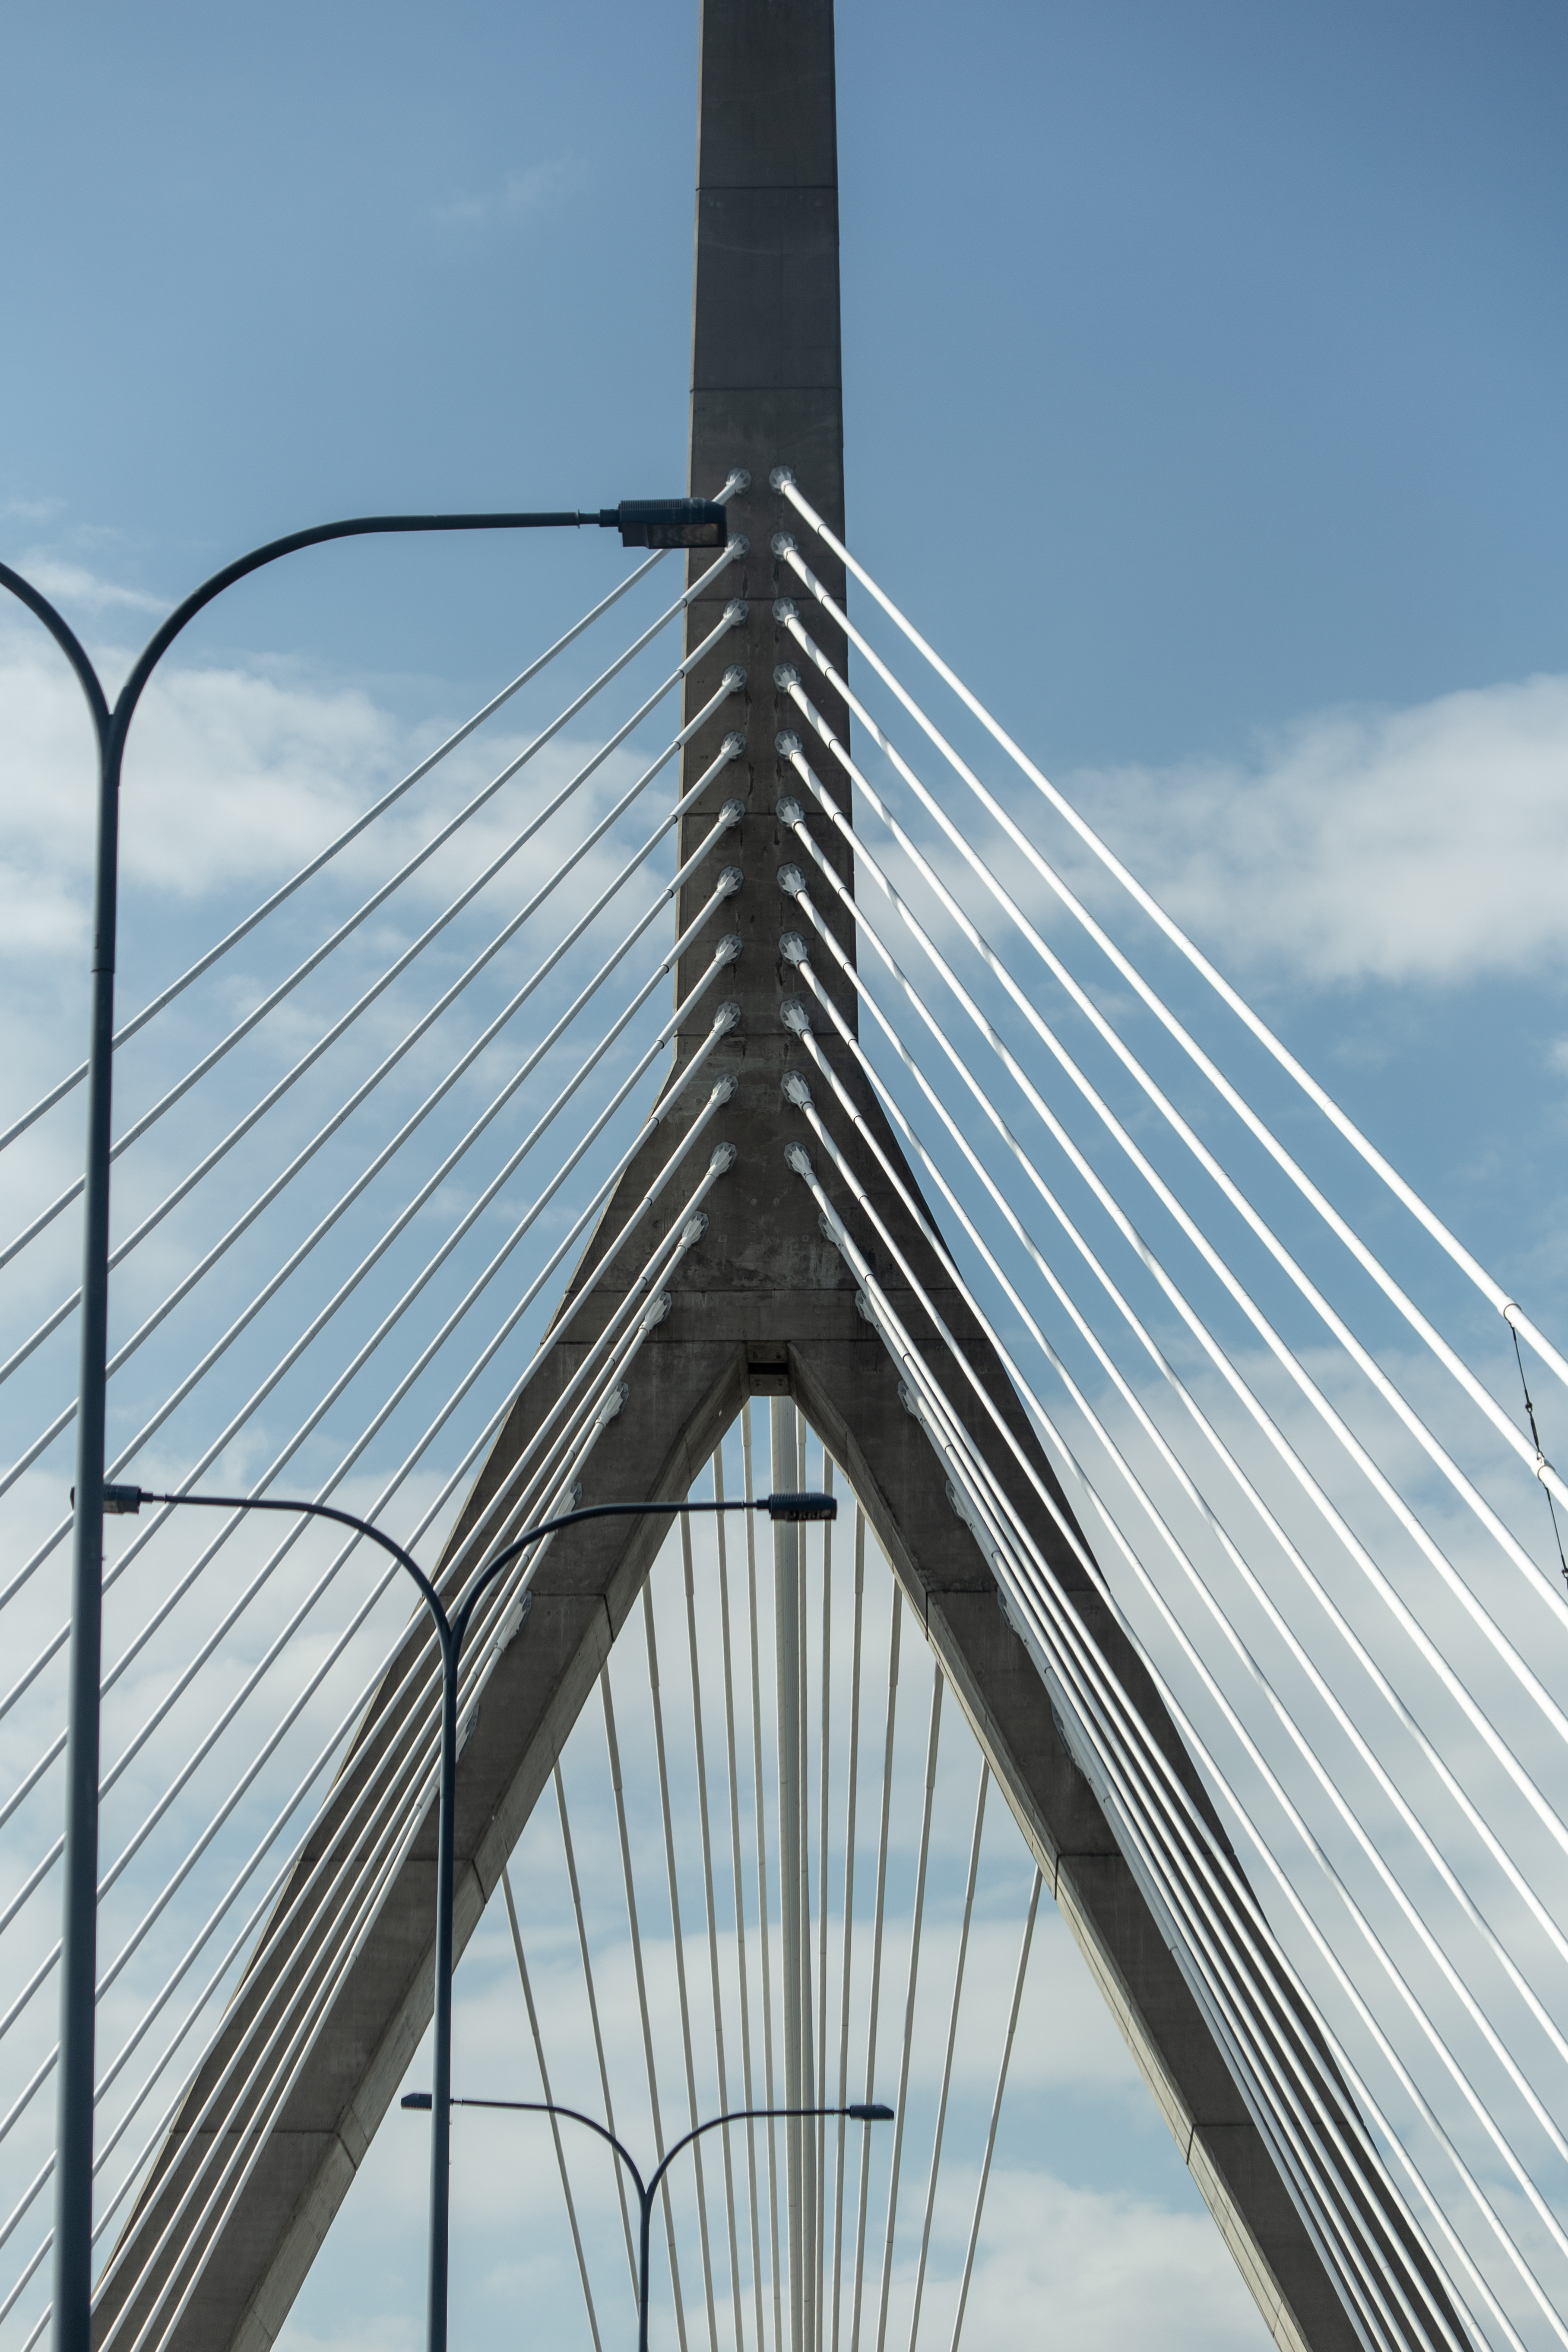
cable stayed bridge, bridge, extradosed bridge, architecture, sky, landmark, skyway, suspension bridge, line, metropolitan area, fixed link, symmetry, tower block, nonbuilding structure, skyscraper, brug, tower, city, building